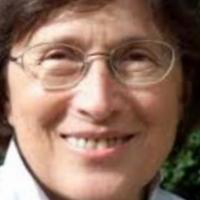
Age group: age 41-55